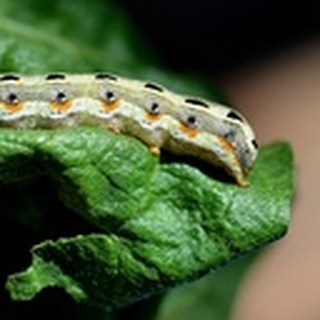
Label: cotton_army_worm